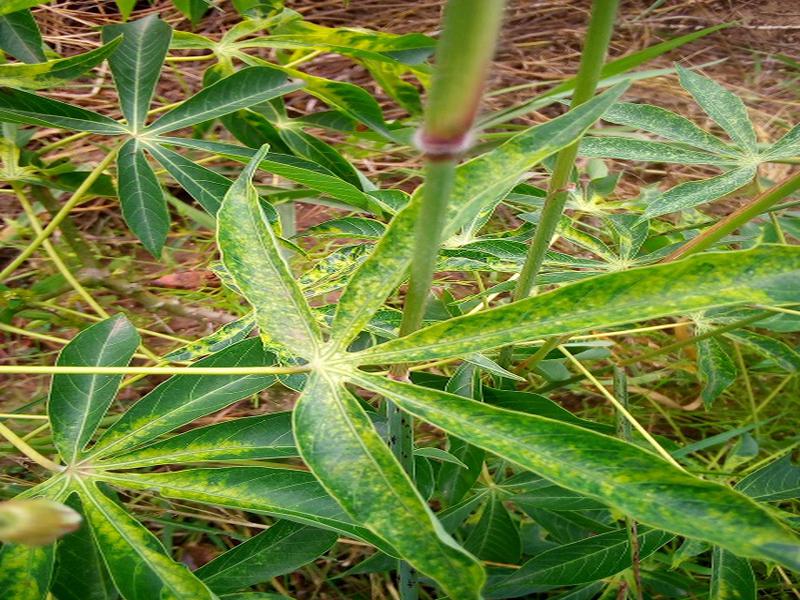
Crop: cassava
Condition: mosaic_disease